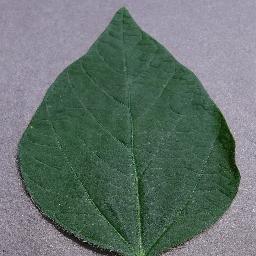
Label: Soybean___healthy